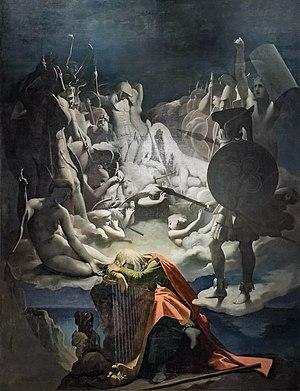
La culture de l'Écosse forme une synthèse des différentes cultures, celtes, pictes et anglaises principalement, ayant baigné le pays. Les reliefs naturels, délimitant géographiquement les Highlands, montagneux et isolés, au Nord, et les Lowlands, plus ouverts aux échanges culturels et commerciaux avec l'Angleterre, ont joué un rôle important dans l'établissement du panorama culturel écossais.
La peinture romantique est un courant pictural issu du romantisme qui s’étend environ de 1770 à 1870 et peut être divisé en trois périodes distinctes :
Le romantisme est un mouvement culturel apparu à la fin du XVIIIᵉ siècle en Allemagne et en Angleterre et se diffusant à toute l’Europe au cours du XIXᵉ siècle, jusqu’aux années 1850. Il s’exprime dans la littérature, la peinture, la sculpture, la musique, la politique et la danse et se caractérise par une volonté de l'artiste d'explorer toutes les possibilités de l'art afin d'exprimer ses états d'âme : il est ainsi une réaction du sentiment contre la raison, exaltant le mystère et le fantastique et cherchant l'évasion et le ravissement dans le rêve, le morbide et le sublime, l'exotisme et le passé, l'idéal ou le cauchemar d'une sensibilité passionnée et mélancolique. Ses valeurs esthétiques et morales, ses idées et thématiques nouvelles ne tardèrent pas à influencer d'autres domaines, en particulier la peinture et la musique.
Ossian, barde écossais du IIIᵉ siècle, fils de Fingal et Sadhbh, serait l’auteur d’une série de poèmes dits « gaéliques » traduits et publiés en anglais entre 1760 et 1763 par le poète James Macpherson, qui eurent un énorme retentissement dans toute l'Europe.